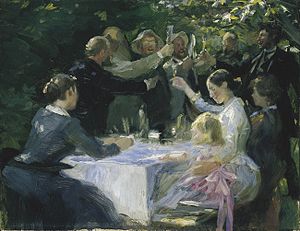
Hip hip hurra! Kunstnerfest på Skagen
Skitse til Hip hip hurra! Kunstnerfest på Skagen uden Thorvald Niss og med Krøyer kiggende ud på beskueren
Hip hip hurra! Kunstnerfest på Skagen er et oliemaleri på lærred fra 1888 af den danske maler P.S Krøyer. Maleriet viser flere medlemmer af Skagensmalerne: danske, norske og svenske kunstnere, der dannede en kunstnerkoloni i Skagen på den nordlige spids af Jylland i 1880'erne og begyndelsen af 1890'erne.